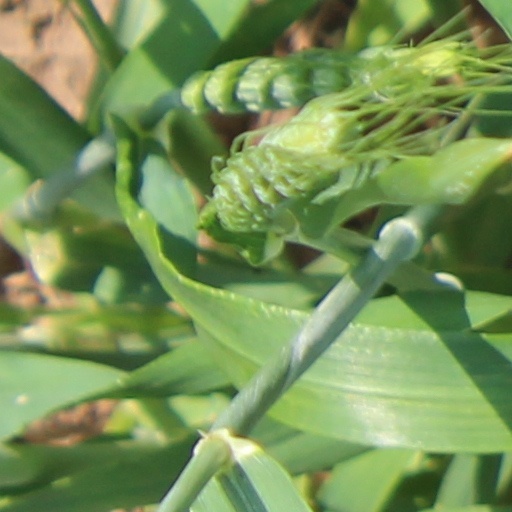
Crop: wheat